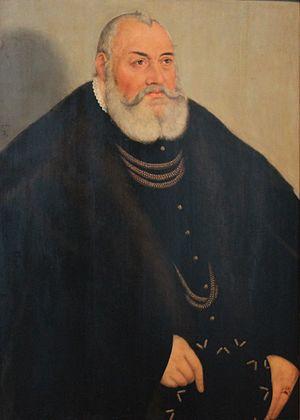
Georges, dit der Fromme, « le Pieux » est margrave de Brandebourg-Ansbach de 1515 à sa mort.